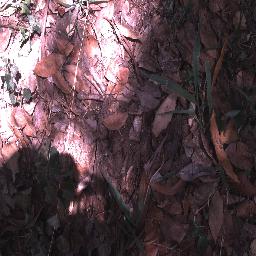
Label: negative